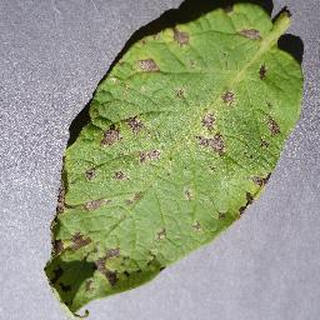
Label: potato_early_blight